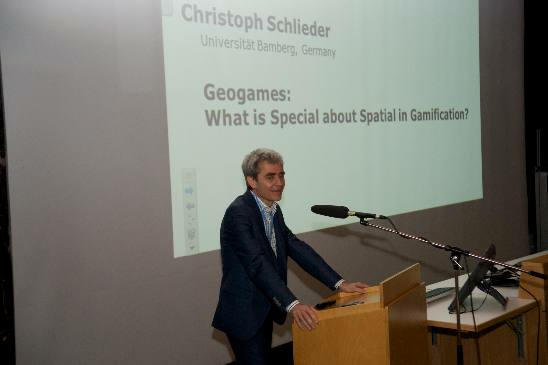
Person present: Yes